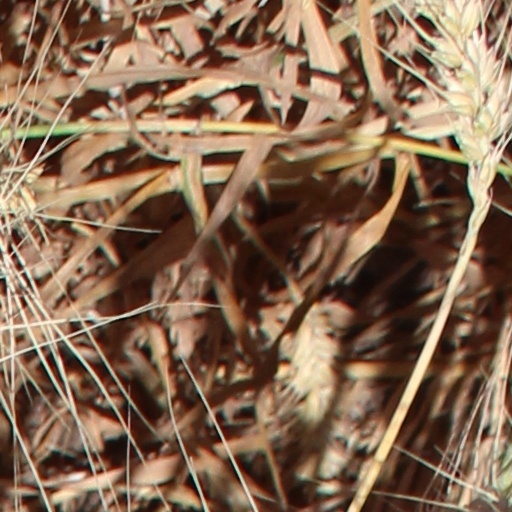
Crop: wheat